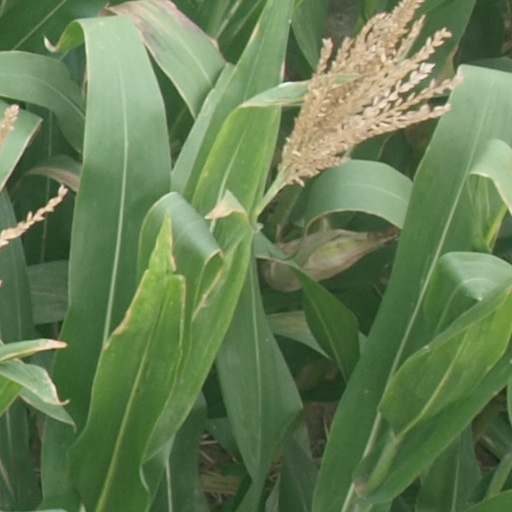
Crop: maize; corn